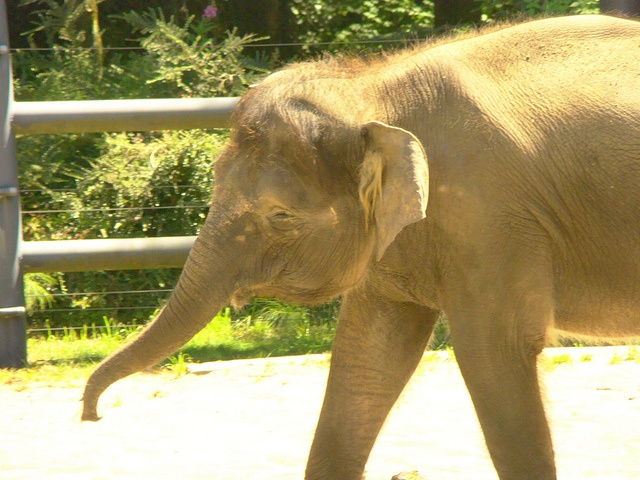
An elephant with no tusks standing inside a railing.
A baby elephant in its enclosure at the zoo.
The young elephant walks close to a large gate.
an elephant is standing behind a wooden fence area
The elephant is in the zoo behind the fence for people to see him